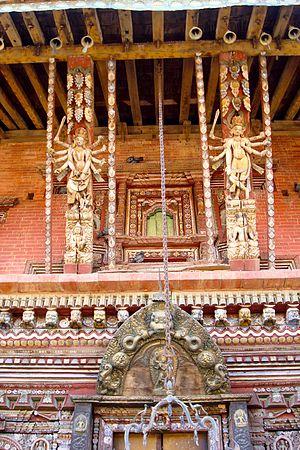
Changu Narayan est un temple hindouiste situé sur une montagne appelée Changu ou Dolagiri, à Changunarayan au Népal. Son sanctuaire est dédié à Vishnou.